Chesterfield railway station

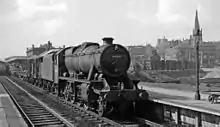
A freight train passing through the station in 1961, with the "Crooked Spire" in the background

The first line into Chesterfield was the North Midland Railway from to in 1840. The original station was built in a Jacobean style, similar to the one at Ambergate, but it was replaced in 1870 by a new one further south in the current location, when the Midland Railway built the "New Road" to Sheffield. This new station of 1870 was designed by the company architect John Holloway Sanders.